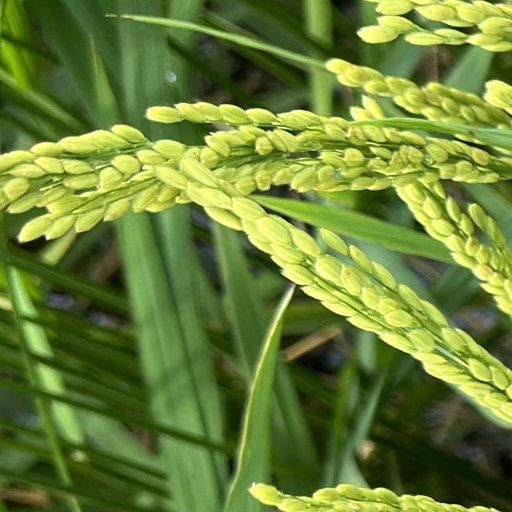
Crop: rice